Gemma Nierga

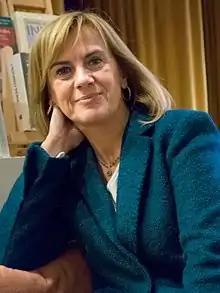

Gemma Nierga Barris (born 1 November 1965) is a Spanish journalist who has spent most of her professional career as a radio and television presenter. Among other programs, she is known for directing and presenting "La Ventana" from 1997 to 2012 and "Hoy por hoy" from 2012 to 2017, both on Cadena SER radio.